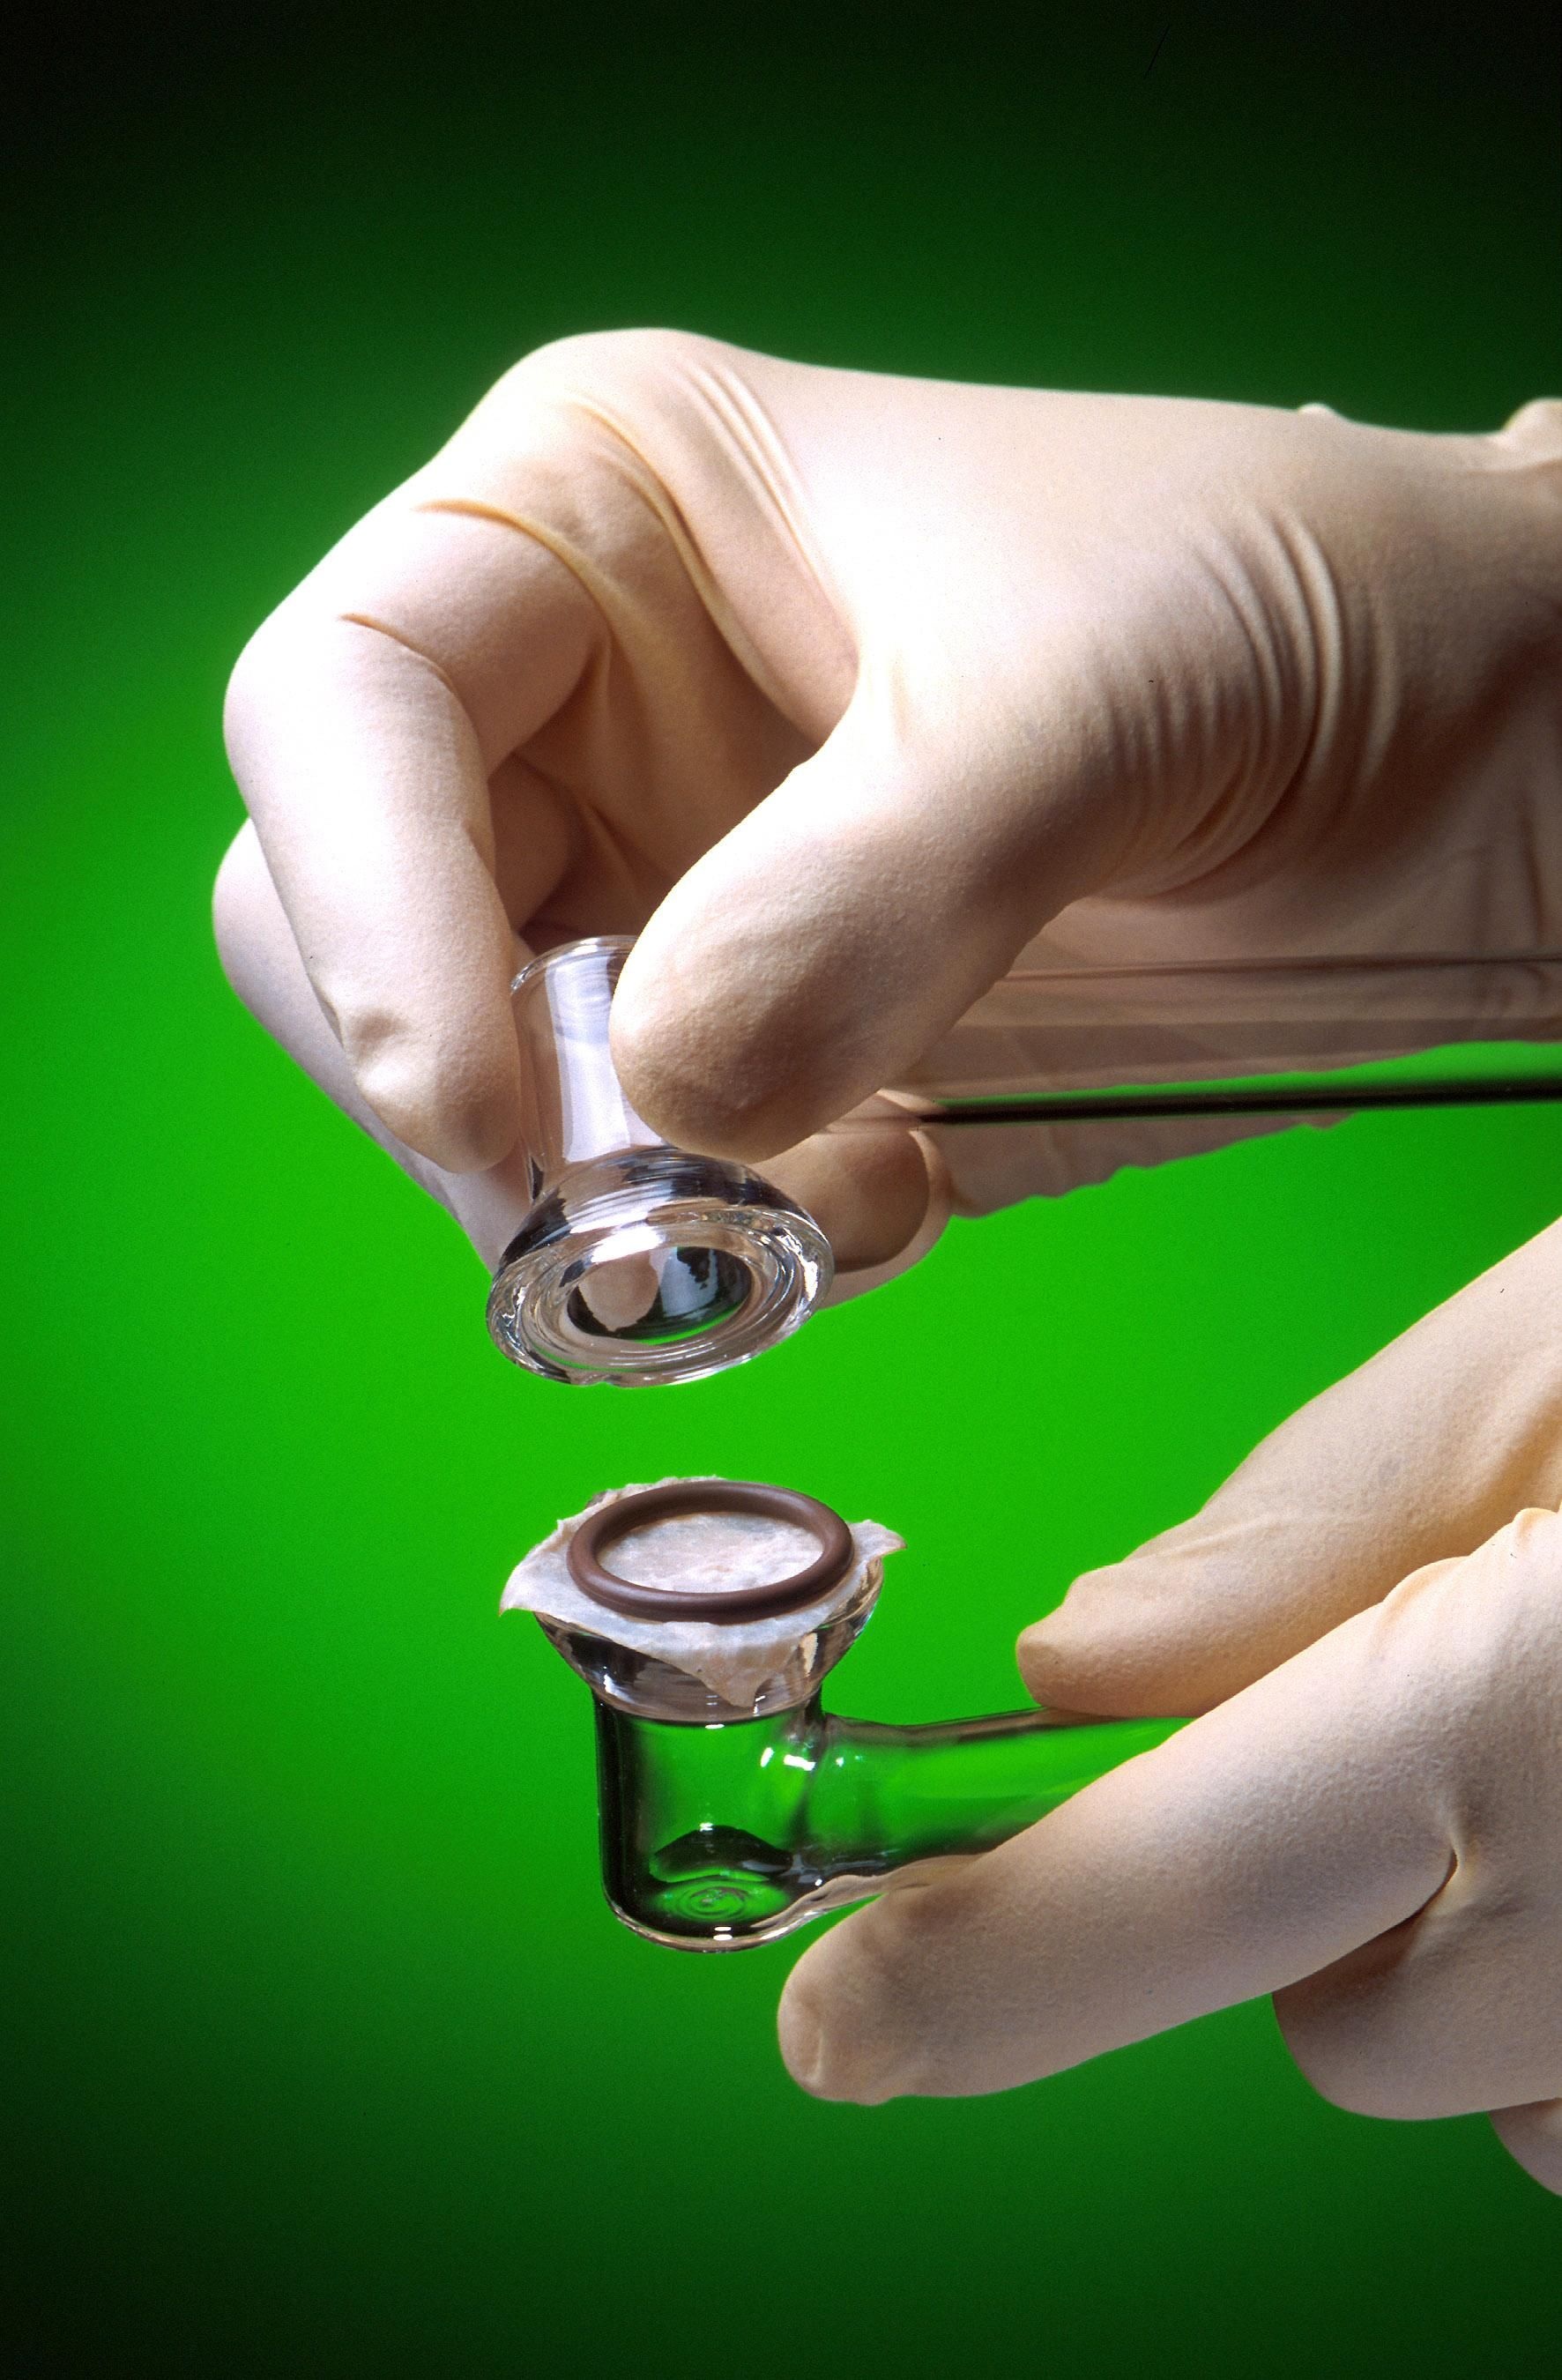
hand, finger, green, arm, muscle, human body, science, tubing, medical, sense, suppliers